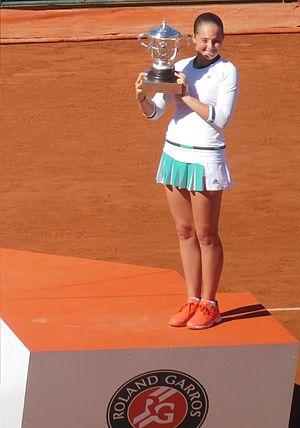
Jeļena Ostapenko, née le 8 juin 1997 à Riga, est une joueuse de tennis lettonne professionnelle. Dans son entourage et dans son pays, elle est également appelée Aļona Ostapenko.